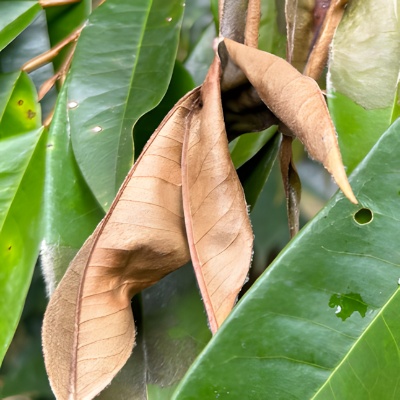
Label: Leaf_Rhizoctonia